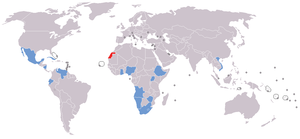
Ceci est une liste des représentations diplomatiques en République arabe sahraouie démocratique. Le Maroc contrôlant la majeure partie du territoire revendiqué par la République sahraouie, et aux vues du statut politique contesté du Sahara occidental, aucune ambassade n'est basée en RASD, mais dans les pays voisins.